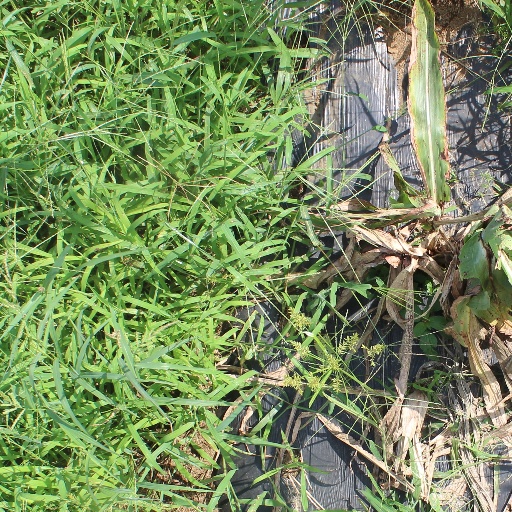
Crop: sorghum